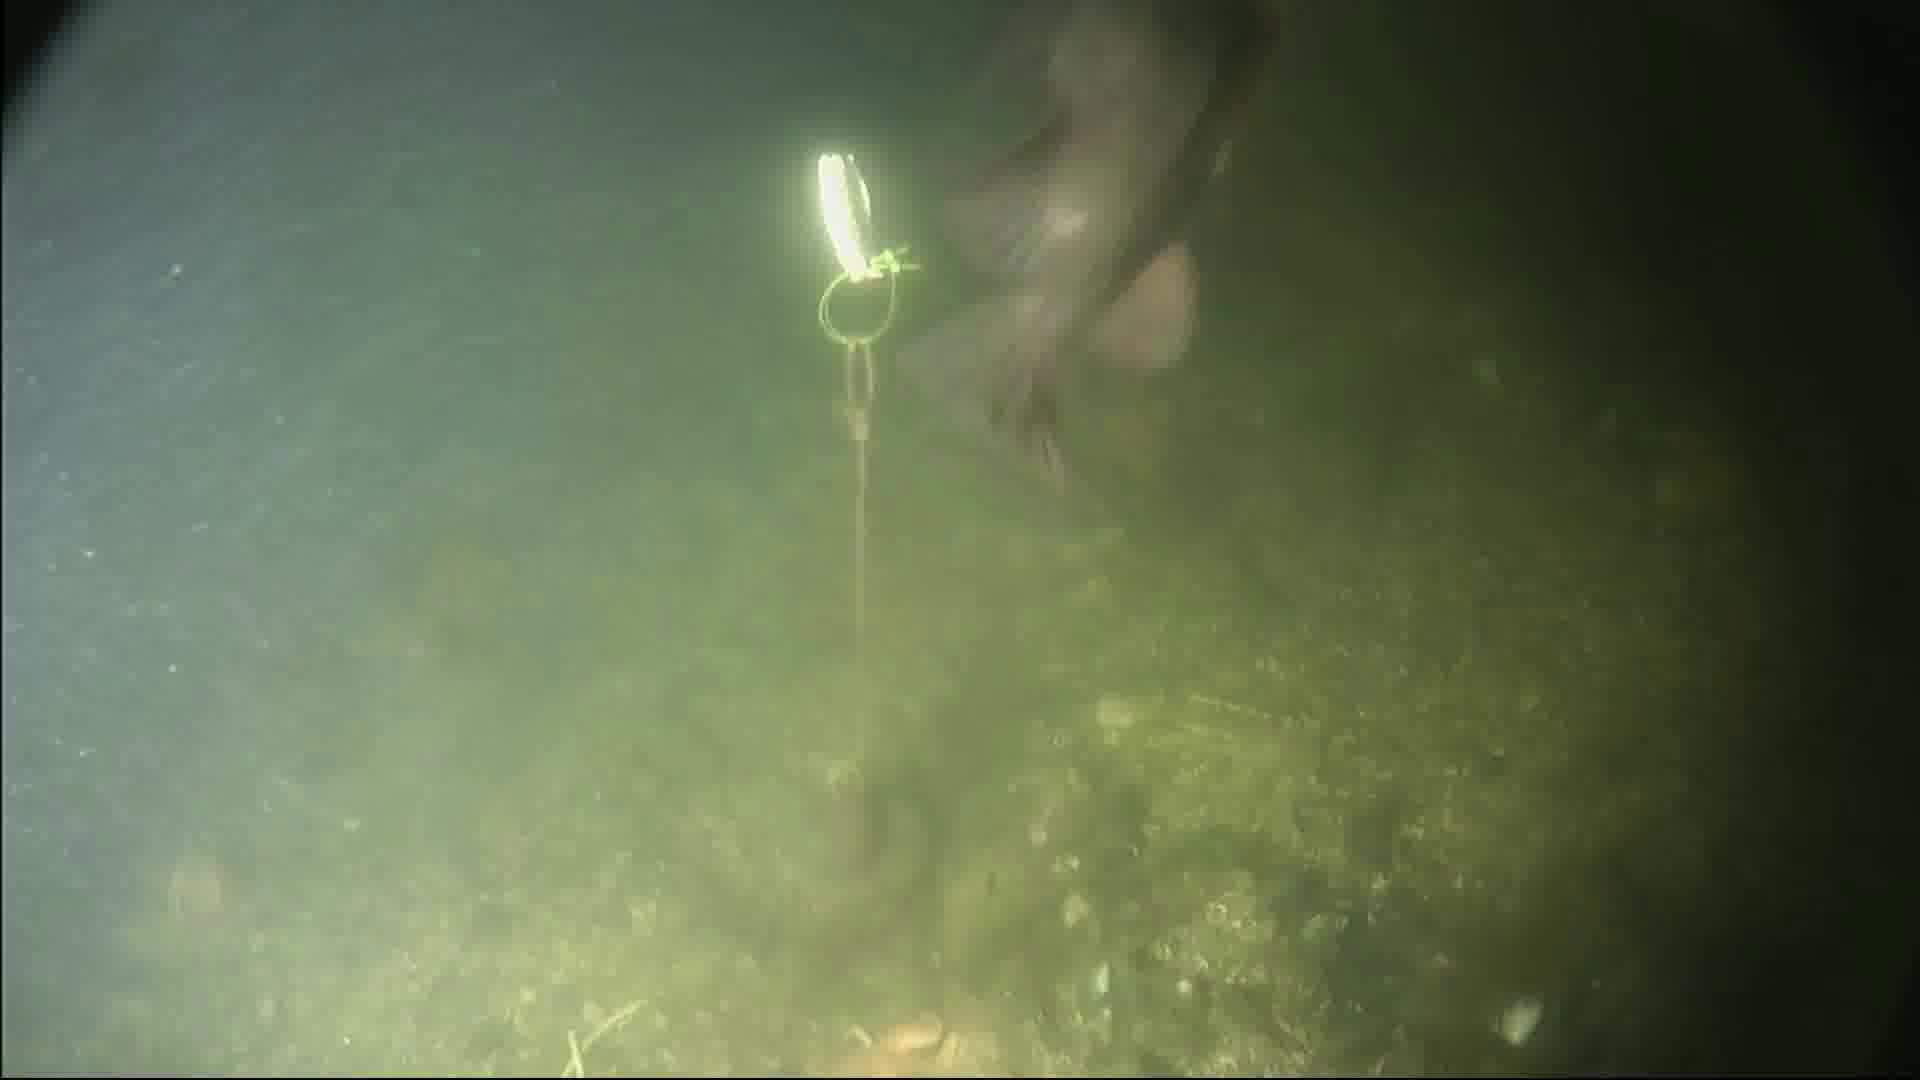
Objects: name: fish
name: starfish
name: crab